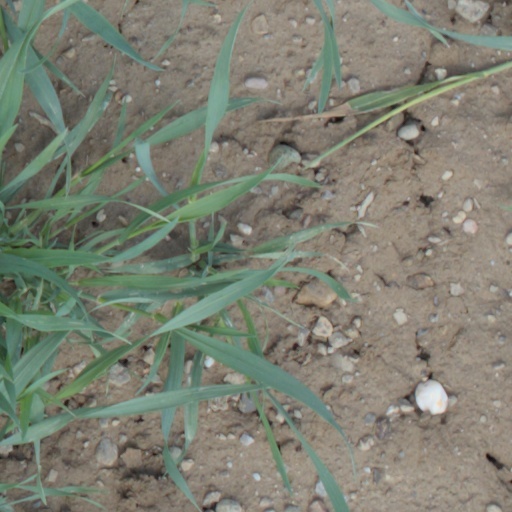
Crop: wheat